Sportscar Vintage Racing Association

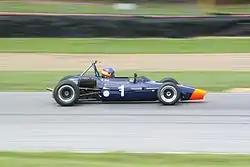
1970 Chevron B17B.

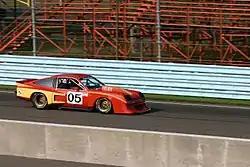
1975 Chevrolet Monza.

Selected IMSA and FIA/GT sports cars and sedans as raced between 1973 and 1999. NASCAR Cup/Busch series stock cars. Production-based contemporary cars.